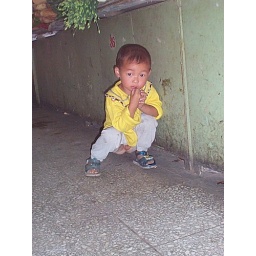
Little boy in market